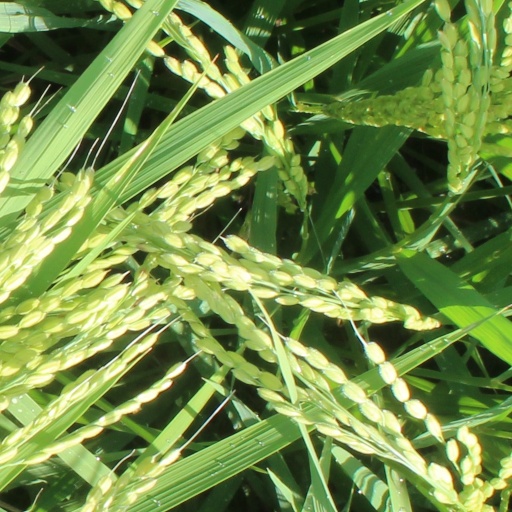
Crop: rice